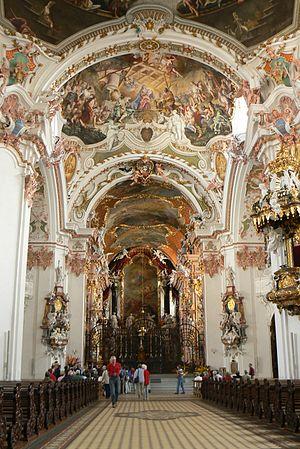
Abbaye bénédictine Einsiedeln